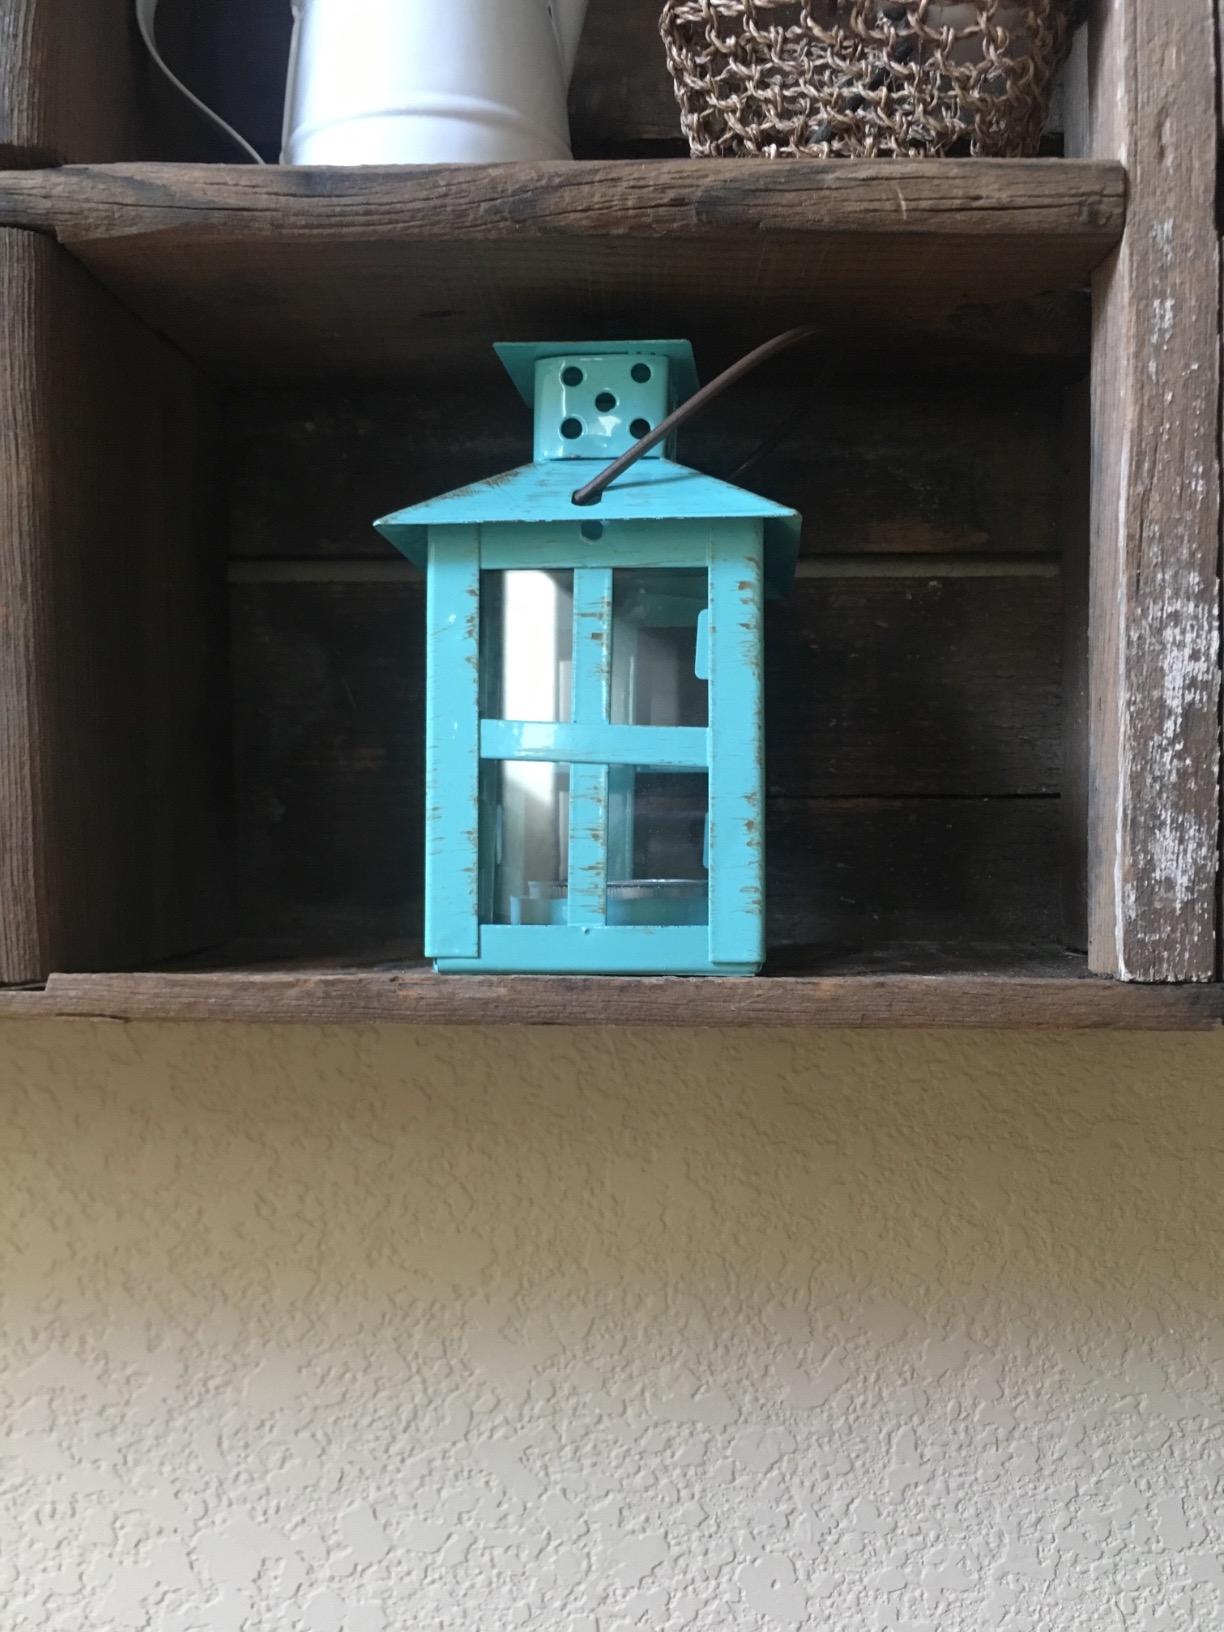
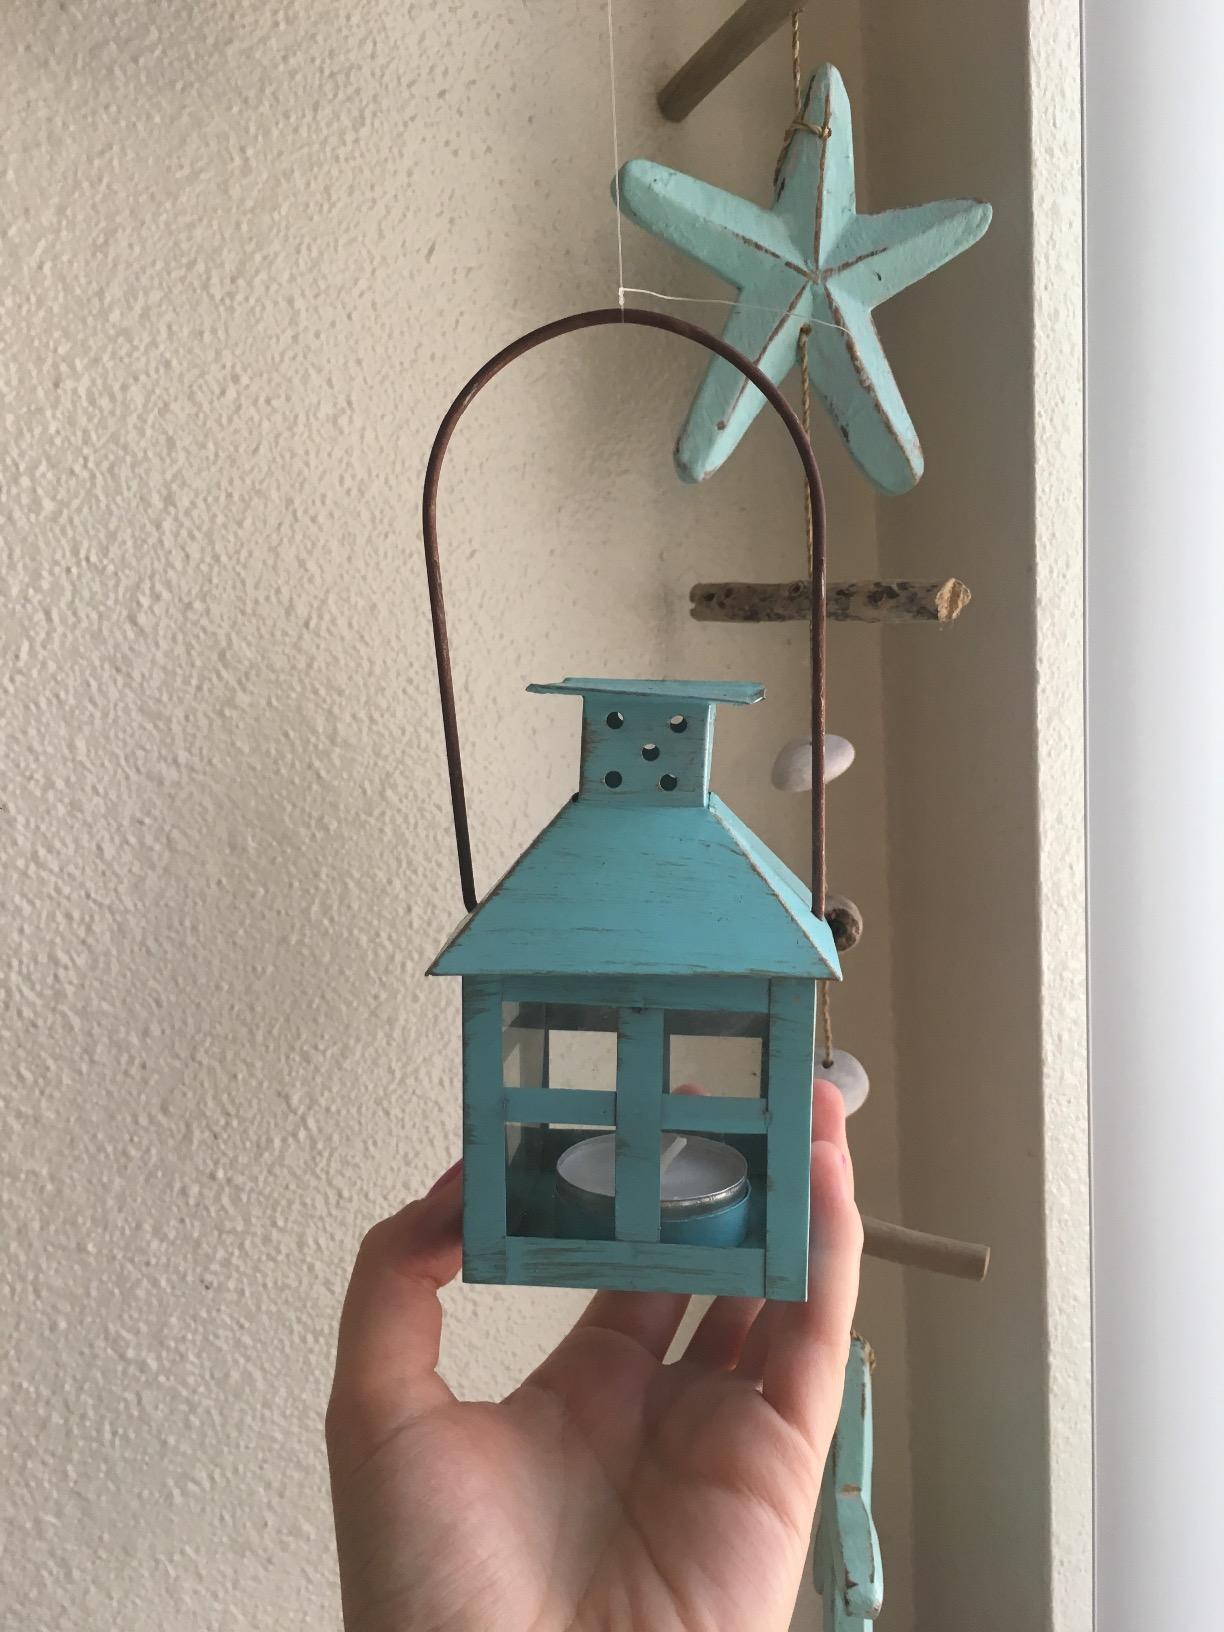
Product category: lantern
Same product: yes